Peach

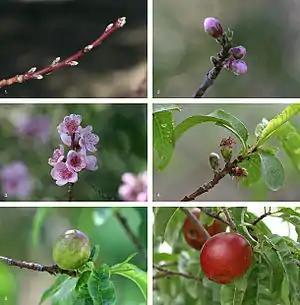
The developmental sequence of a nectarine over a -month period, from bud formation in early winter to fruit ripening in midsummer

The genus name "Prunus" is from the Latin for plum. The specific name "persica" was given by Linnaeus because European botanists of the 1700s and 1800s continued to believe the Roman accounts of peaches originating in Persia to be correct.